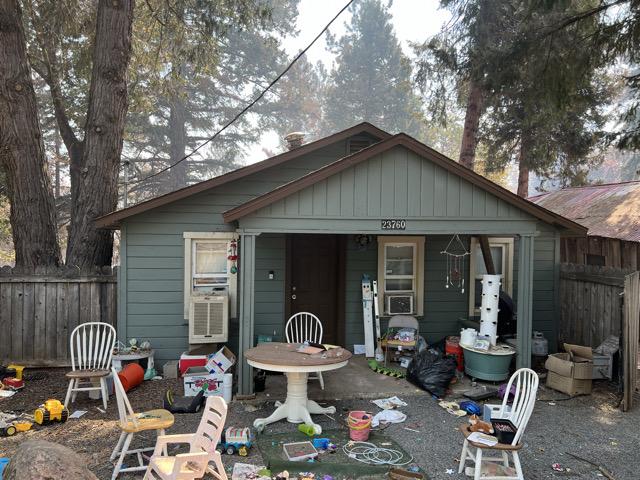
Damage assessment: no_damage